Andrew Appleton

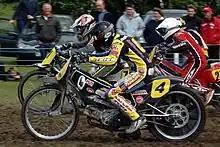
Appleton in 2007

Andrew Appleton (born 18 June 1982) is an English motorcycle racer.